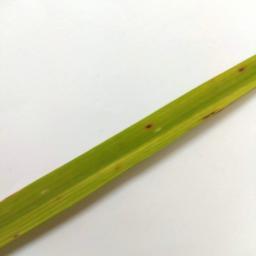
Label: Rice___Brown_Spot